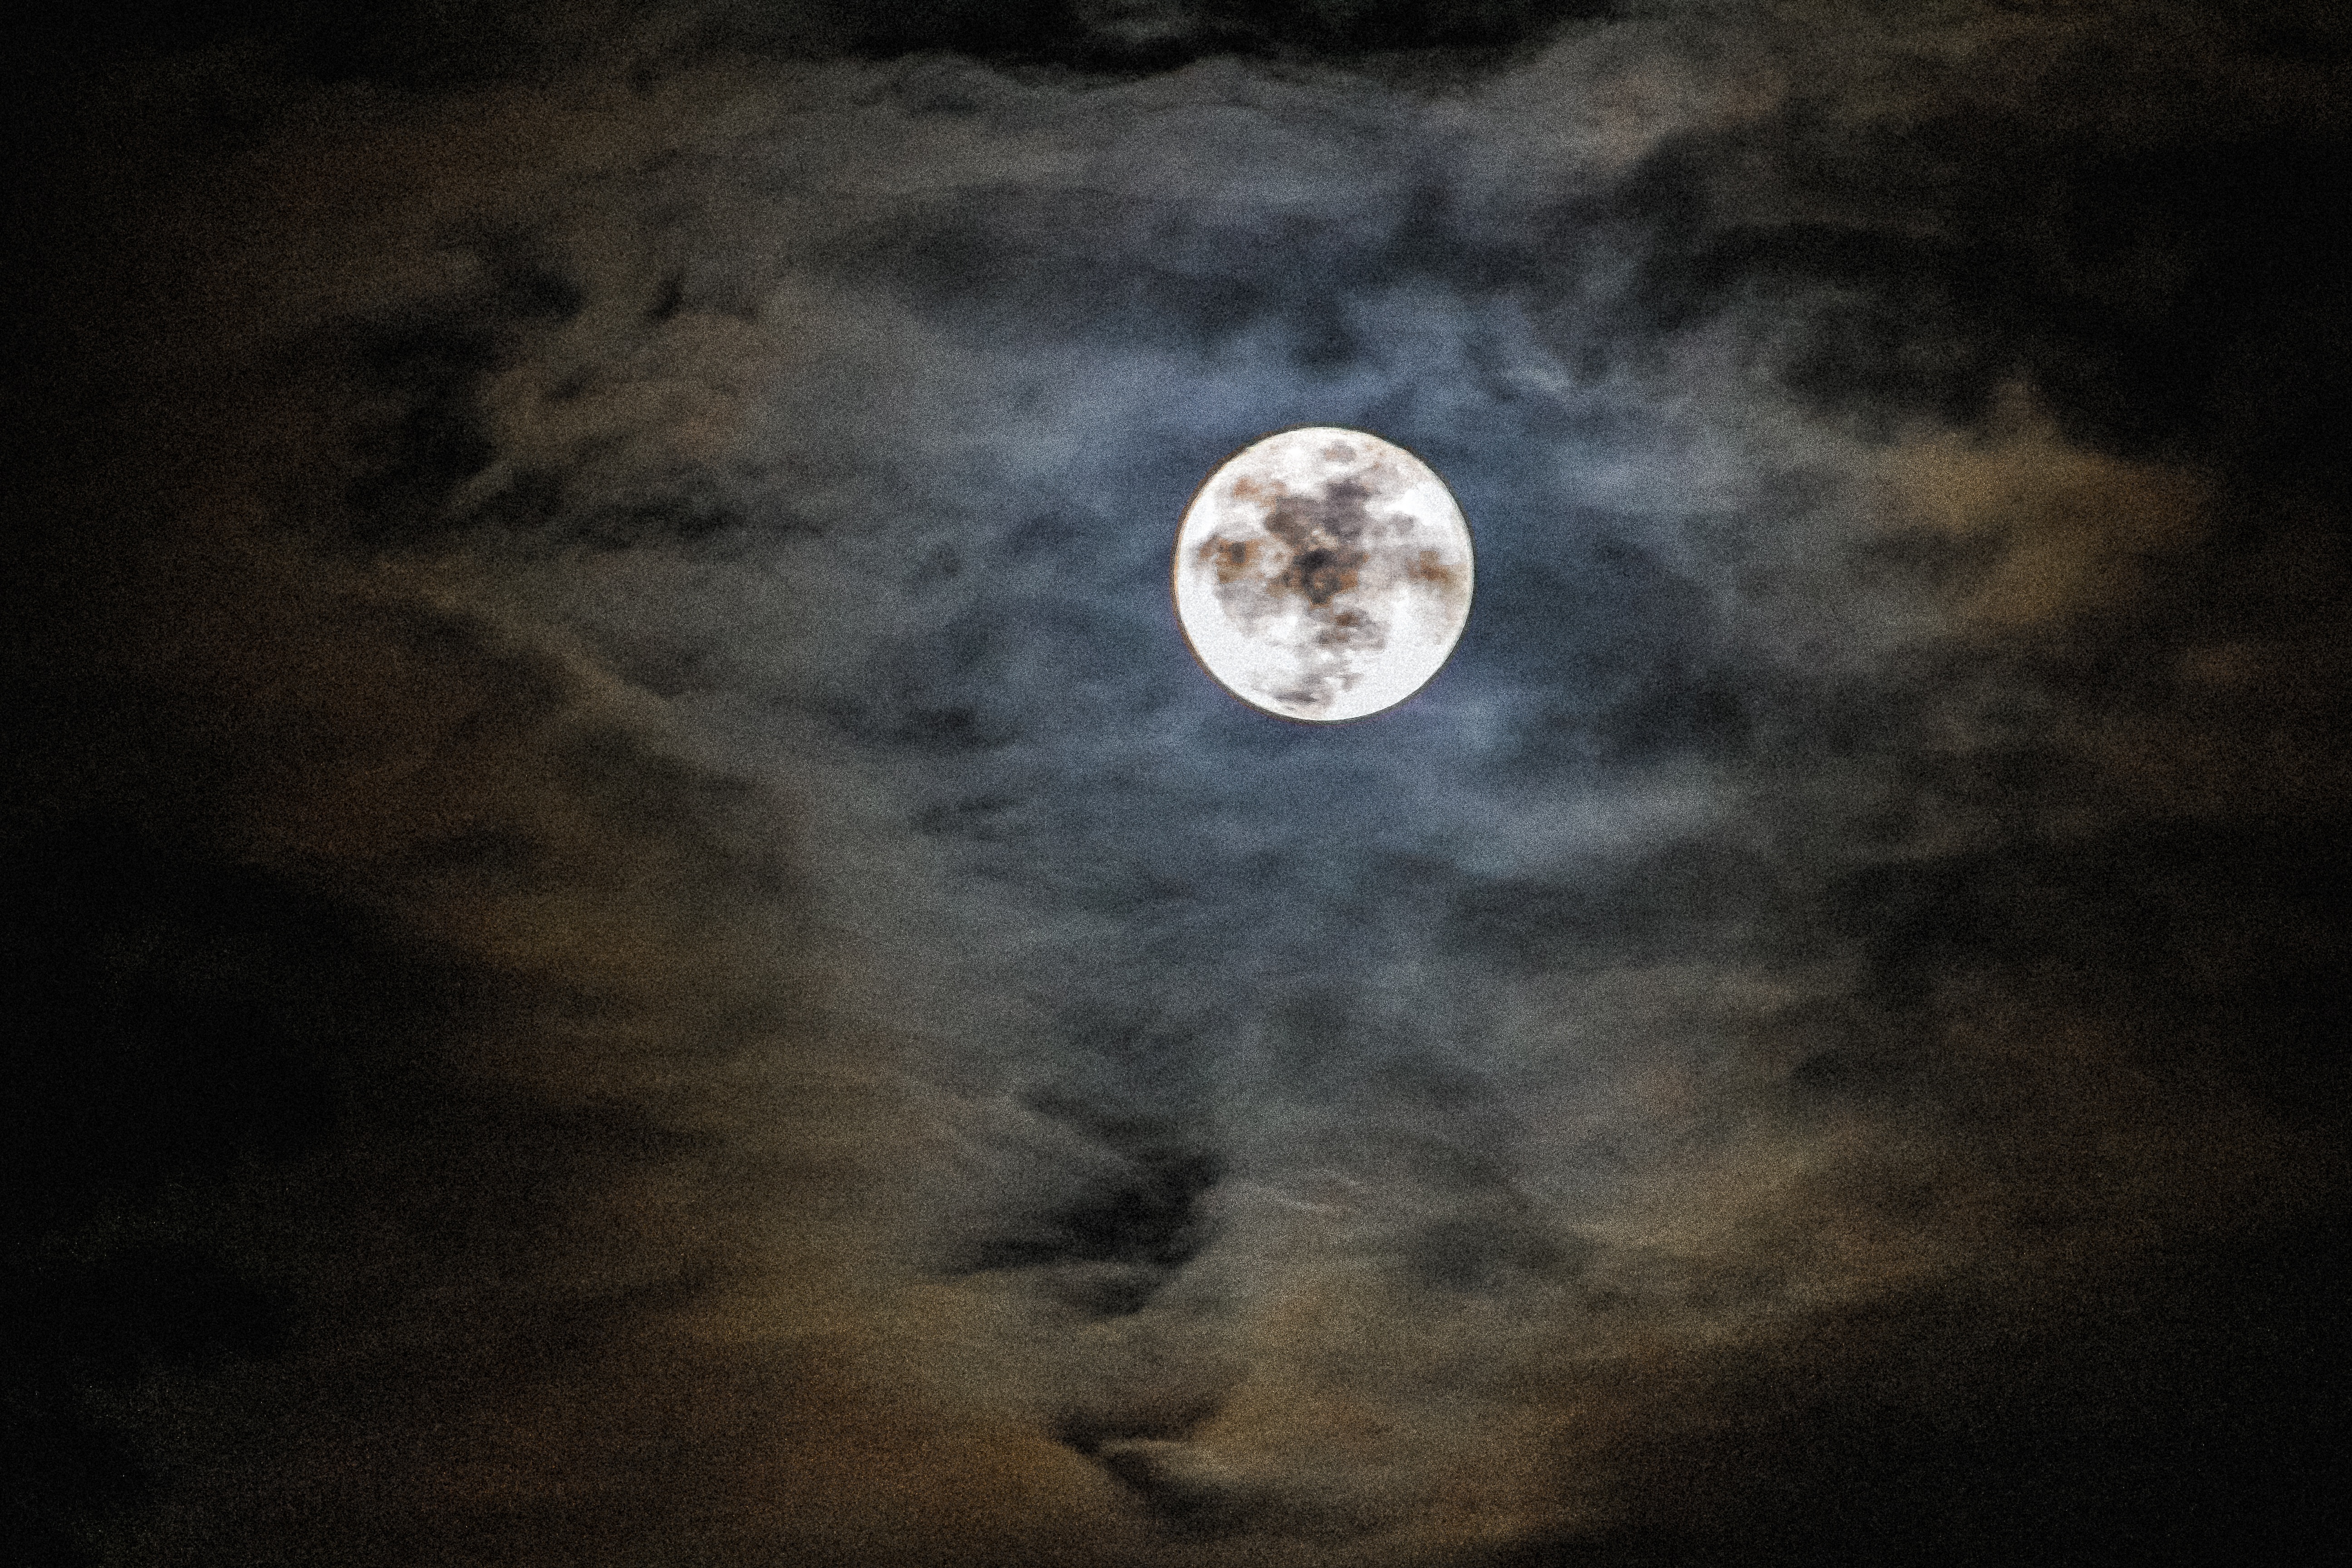
cloud, atmosphere, darkness, moon, full moon, moonlight, circle, outer space, astronomical object, celestial event